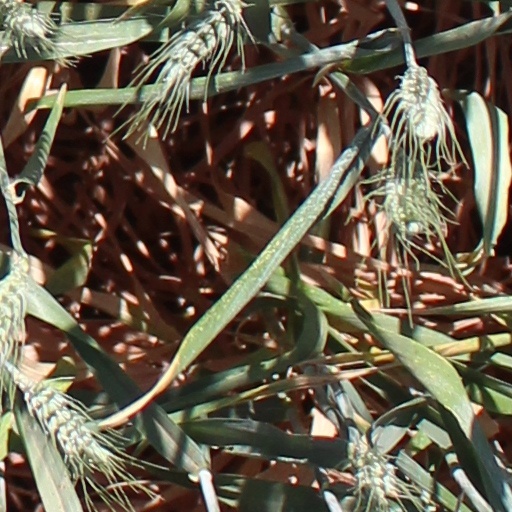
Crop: wheat